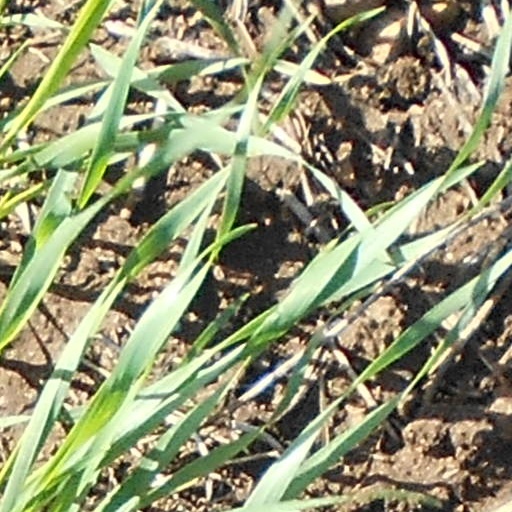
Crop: wheat